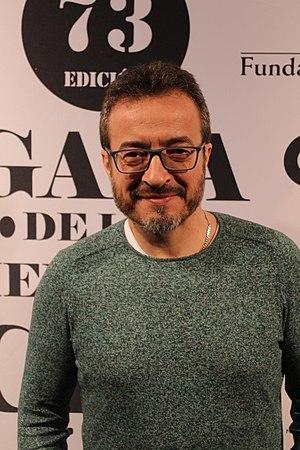
Roque Baños López est un compositeur espagnol, considéré comme un des meilleurs compositeurs de musiques de films d'Espagne.